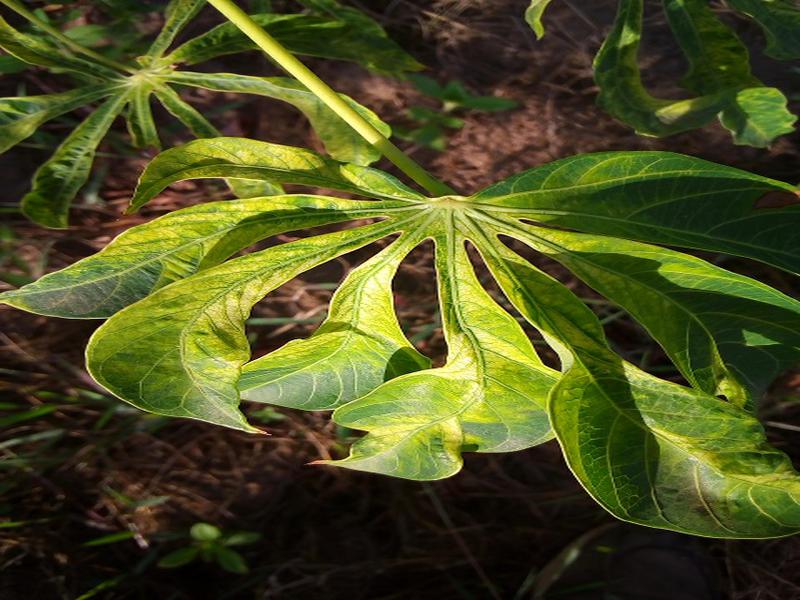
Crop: cassava
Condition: mosaic_disease